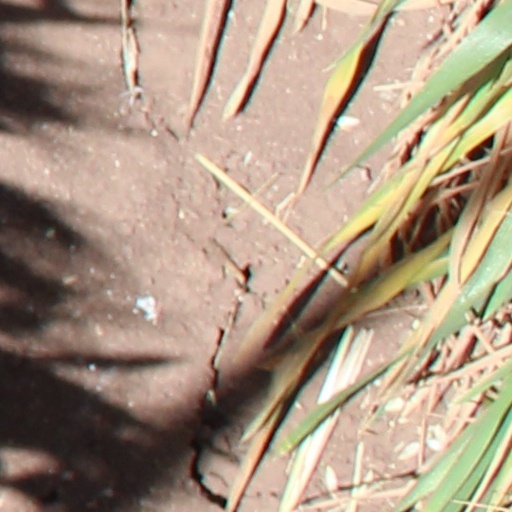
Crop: wheat